Jillian Skinner

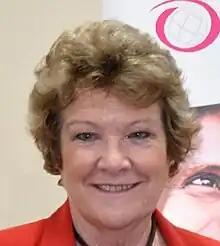

Jillian Gell Skinner (born 5 August 1944) is an Australian politician who was the New South Wales Minister for Health in the Baird government. Skinner was a member of the New South Wales Legislative Assembly representing North Shore for the Liberal Party from 1994 to 2017 and was the Deputy Leader of the New South Wales Liberal Party from 2007 to 2014. Between 2011 and 2015 Skinner also served as the Minister for Medical Research. On 27 January 2017, Skinner announced her intention to resign from the ministry and from Parliament.